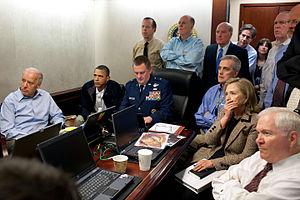
Le président américain Barack Obama et le vice-président Joe Biden, avec les membres du Conseil national de sécurité, dans la Situation Room de la Maison Blanche, reçoivent des informations sur le déroulement de l'opération Géronimo, une mission contre Ousama Ben Laden le 1er mai 2011. Assis à partir de la gauche
La mort d'Oussama ben Laden survient, à l'âge de 54 ans, à Bilal, dans la périphérie d'Abbottabad, au Pakistan, le 2 mai 2011. Lors d'un raid de 40 minutes, les forces spéciales des États-Unis tuent le leader d'Al-Qaïda, recherché par le département d'État et le FBI pour sa responsabilité dans plusieurs attentats, notamment ceux du 11 septembre 2001. Son corps est emmené dans une de leurs bases en Afghanistan. Le raid, baptisé « opération Neptune's Spear », est mené par une équipe d'une vingtaine de SEAL membre du SEAL Team Six et du Joint Special Operations Command placés sous l'autorité de la CIA. Selon ABC News et Associated Press, le corps est identifié par test ADN. Toutefois, les résultats des tests ADN nécessitant quelques jours pour être disponibles, le corps de ben Laden est d'abord identifié en utilisant des techniques de reconnaissance faciale. La dépouille d'Oussama ben Laden est finalement immergée en haute mer.
Le dimanche 1ᵉʳ mai 2011 est le 121ᵉ jour de l'année 2011.
The Situation Room, soit « La Salle de Crise » en français, est une célèbre photographie prise par Pete Souza, photographe officiel de la Maison-Blanche, le 1ᵉʳ mai 2011.
La salle de crise de la Maison-Blanche, ou White House Situation Room en anglais, est un espace de conférence et de gestion des renseignements d'environ 465 m² située sous l'aile Ouest de la Maison-Blanche. Elle est gérée par le Conseil de sécurité nationale et sert principalement au président américain et à ses conseillers lorsqu'ils doivent gérer des crises intérieures ou extérieures et pour avoir des communications sécurisées avec des personnes extérieures.
Audrey F. Tomason est la directrice du contre-terrorisme au sein du Conseil de sécurité nationale des États-Unis sous l'administration Obama.
Le Conseil de sécurité nationale est une organisation administrative dépendant directement du président des États-Unis. Il a un rôle de conseil, de coordination et parfois d’impulsion sur les sujets de politique étrangère, de sécurité nationale, et plus généralement sur l’ensemble des questions stratégiques. Il est en cela un acteur peu connu, mais majeur, parfois prédominant, de la politique étrangère des États-Unis.